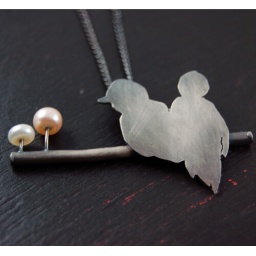
Sweetie Two birds silver and pearl necklace by Markhed